Haji Arfat Shaikh

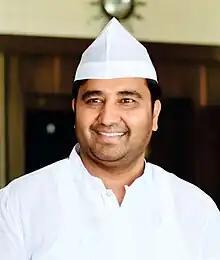
Haji Arafat Shaikh

Haji Arafat Shaikh is an Indian politician. He is a member of the Bharatiya Janata Party (BJP). He serves as President of the Maharashtra State Minority Commission and the President of the Maharashtra State Muslim Samaj Unit.